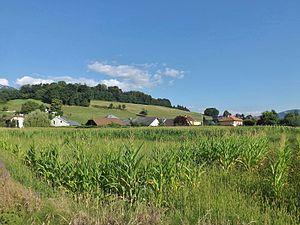
Vue de cultures, pâturages, forêts et habitations aux alentours nord du de la ville de Chambéry en Savoie.
Chambéry est une commune française située dans le département de la Savoie en région Auvergne-Rhône-Alpes.